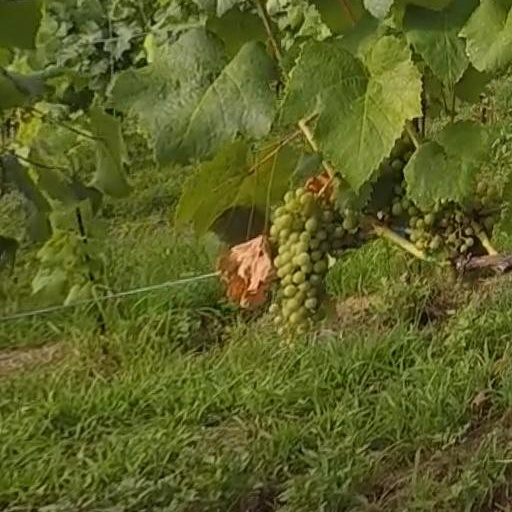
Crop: grape